Taningia danae

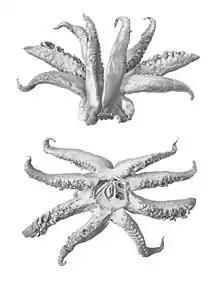
Arms and buccal mass of "Taningia danae"

Typical of octopus squid, "T. danae" is characterized by their tentacles that do not continue growing past the paralarval stage, giving them eight arms in adulthood like an octopus. "Taningia" is separated from "Octopoteuthis" by adults possessing a large photophore on both tips of the second pair of arms (arm pair II; counted from the dorsal surface), which along with the ink sac light organ are the only known photophores on the body. The arm photophores are some of the largest such organs known in the animal kingdom, being comparable in size to fists or lemons. These organs possess eyelid-like skin flaps which can conceal the light organs when needed. Each arm pair bears two rows of hooks covered by a hood of tissue that can unsheathe them when needed.